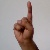
The image shows a hand gesture representing the letter 'D' in Indian Sign Language.